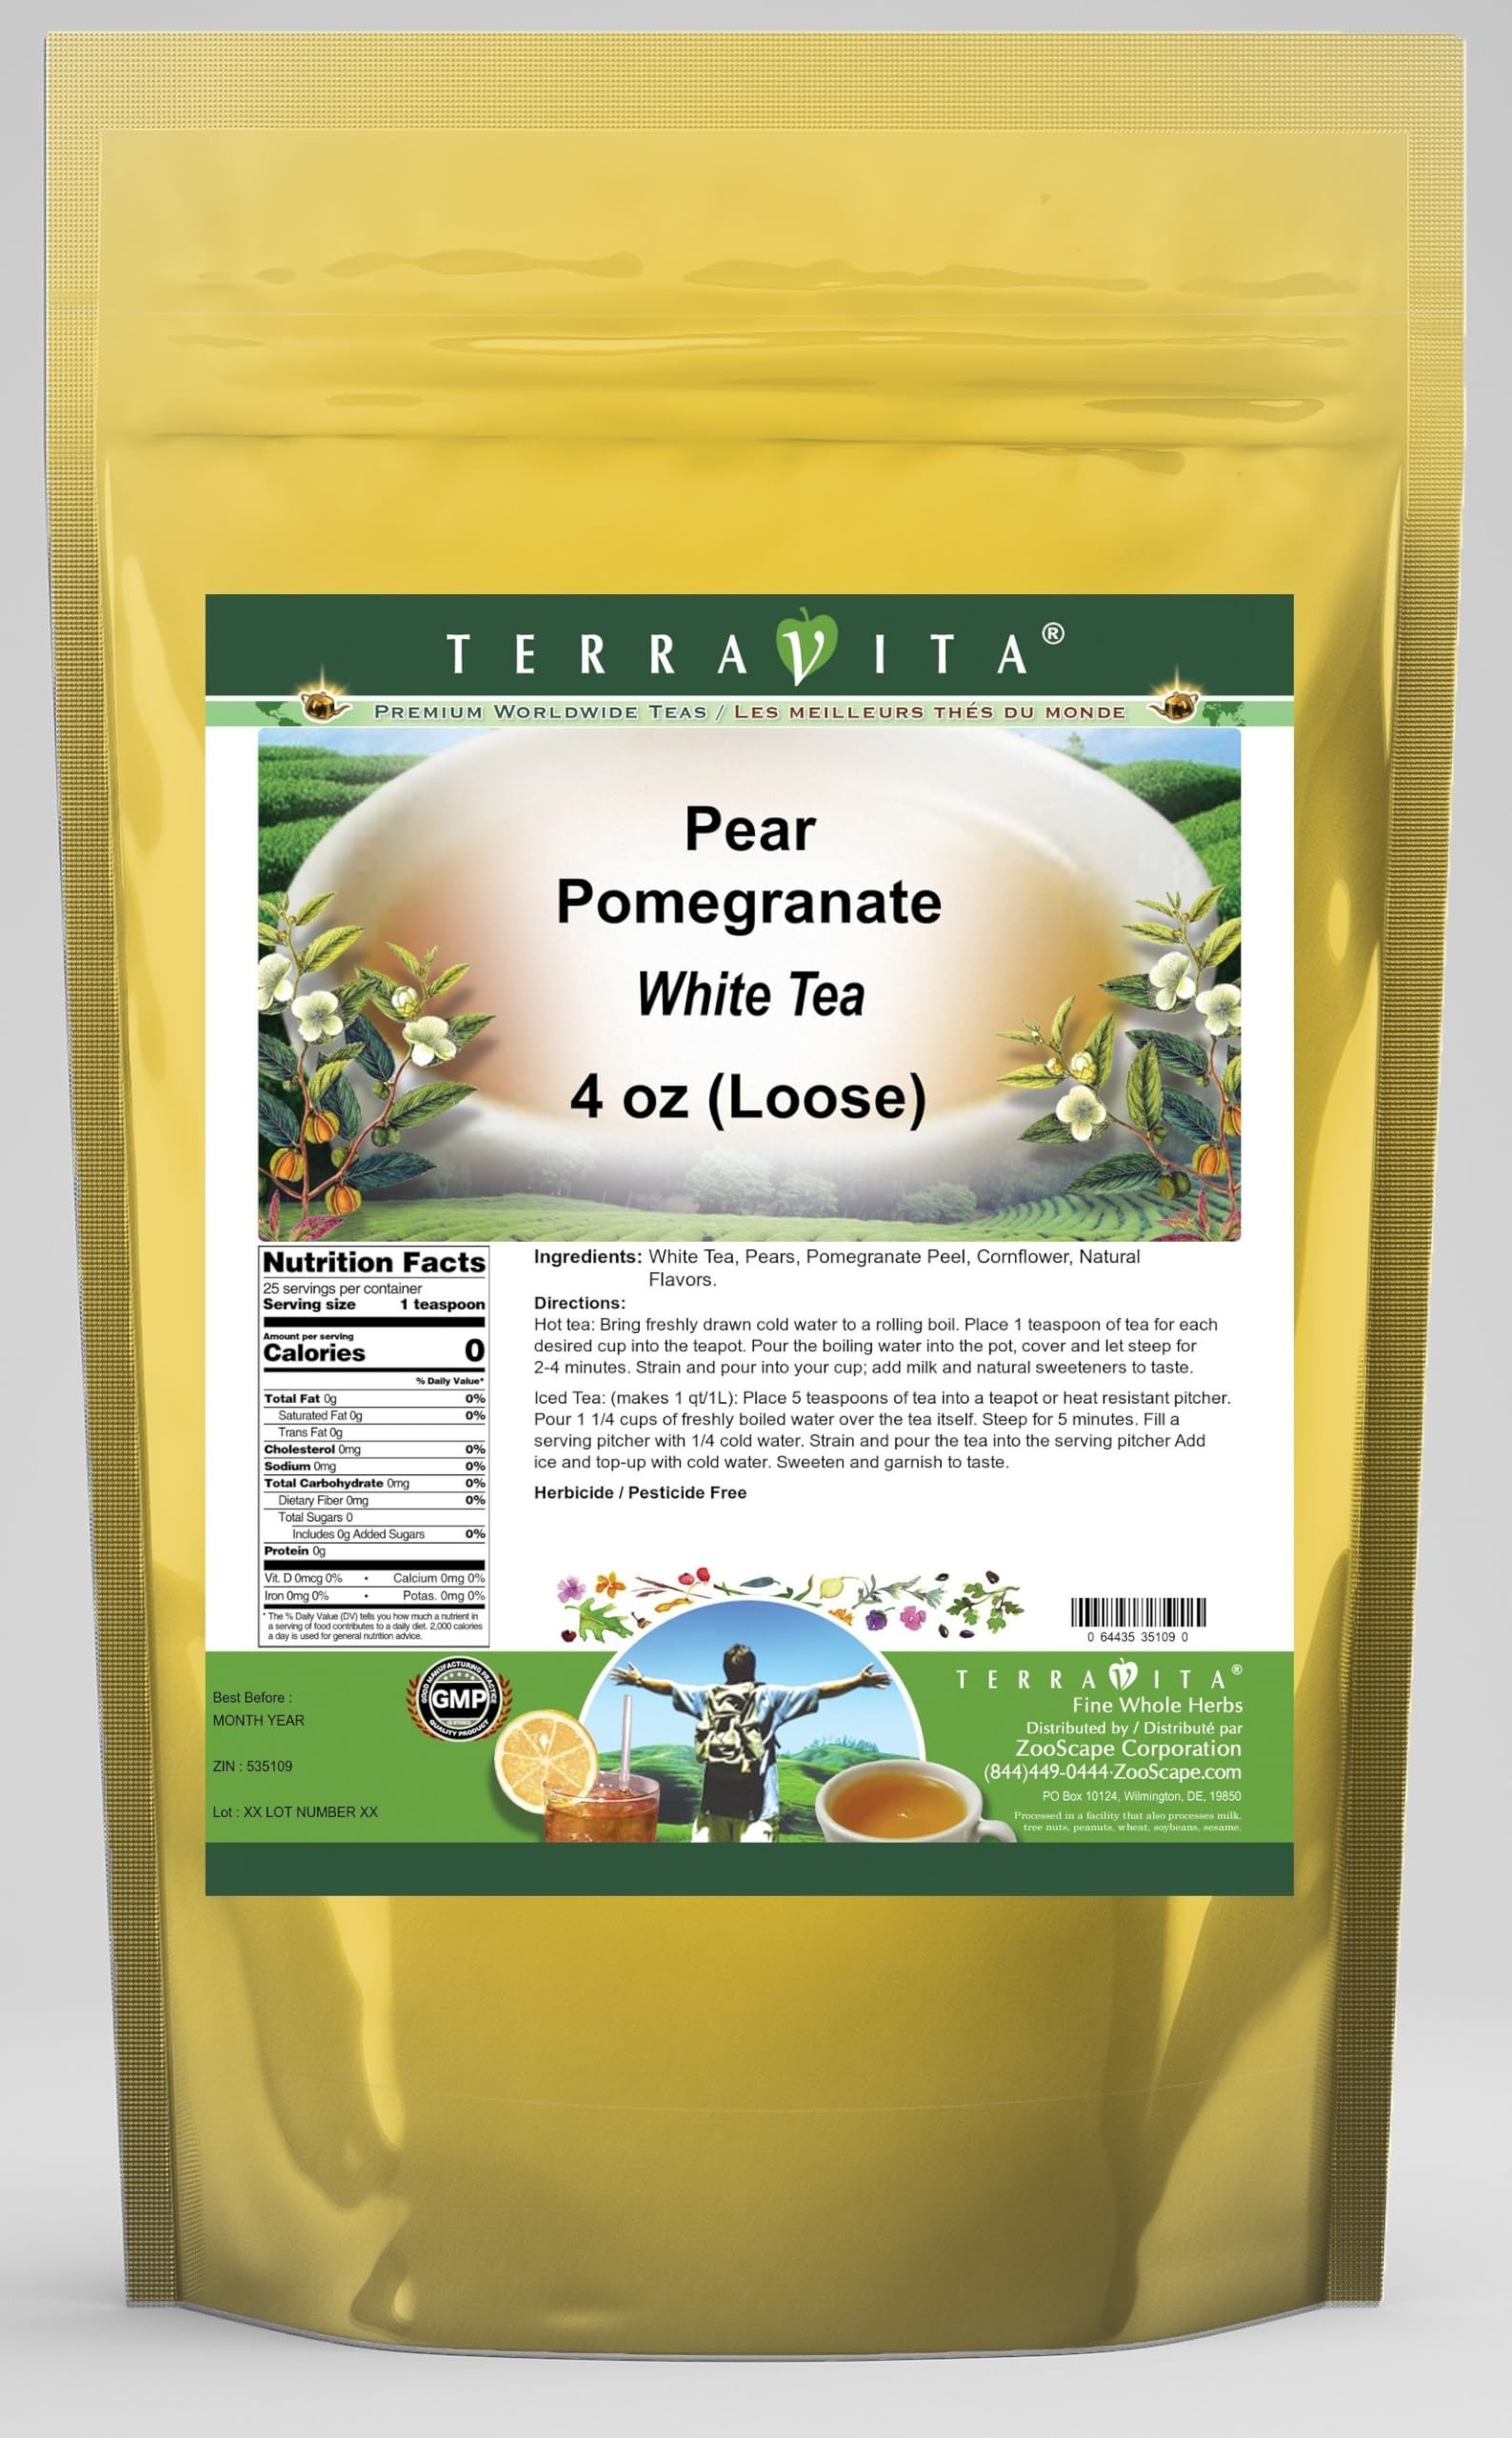
Item Name: Pear Pomegranate White Tea (Loose) (4 oz, ZIN: 535109) - 3 Pack
Bullet Point 1: Our Pear Pomegranate White Tea is a mouth-watering flavored White tea with Pears, Pomegranate Peel and Cornflower that you can enjoy all year round! The aroma and Pear Pomegranate flavor is a delight! - Ingredients: White tea, Pears, Pomegranate Peel, Cornflower and Natural Pear Pomegranate Flavor.
Bullet Point 2: No fillers.
Bullet Point 3: Manufacturer: TerraVita
Bullet Point 4: Size: 4 oz
Bullet Point 5: Loose Leaf White Tea - Packed in a convenient upright pouch!
Product Description: Our Pear Pomegranate White Tea is a mouth-watering flavored White tea with Pears, Pomegranate Peel and Cornflower that you can enjoy all year round! The aroma and Pear Pomegranate flavor is a delight! - Ingredients: White tea, Pears, Pomegranate Peel, Cornflower and Natural Pear Pomegranate Flavor. - Hot tea brewing method: Bring freshly drawn cold water to a rolling boil. Place 1 teaspoon of tea for each desired cup into the teapot. Pour the boiling water into the pot, cover and let steep for 2-4 minutes. Strain and pour into your cup; add milk and natural sweeteners to taste. - Iced tea brewing method: (to make 1 liter/quart): Place 5 teaspoons of tea into a teapot or heat resistant pitcher. Pour 1 1/4 cups of freshly boiled water over the tea itself. Steep for 5 minutes. Fill a serving pitcher with 1/4 cold water. Strain and pour the tea into the serving pitcher Add ice and top-up with cold water. Sweeten and garnish to taste. - TerraVita is an exclusive line of premium-quality, natural source products that use only the finest, purest and most potent ingredients found around the world. TerraVita is hallmarked by the highest possible standards of purity, potency, stability and freshness. All of our products are prepared with the highest elements of quality control, from raw materials through the entire manufacturing process, up to and including the moment that the bottles or bags are sealed for freshness and shipped out to you. Our highest possible standards are certified by independent laboratories and backed by our personal guarantee. - TerraVita exists to meet and ensure your family's health and wellness without the harmful effects of chemicals and health products. We strive to make all of our products affordable and reliable and are constantly searching the market
Value: 12.0
Unit: Ounce

Price: 83.74